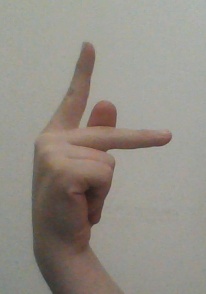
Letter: dha